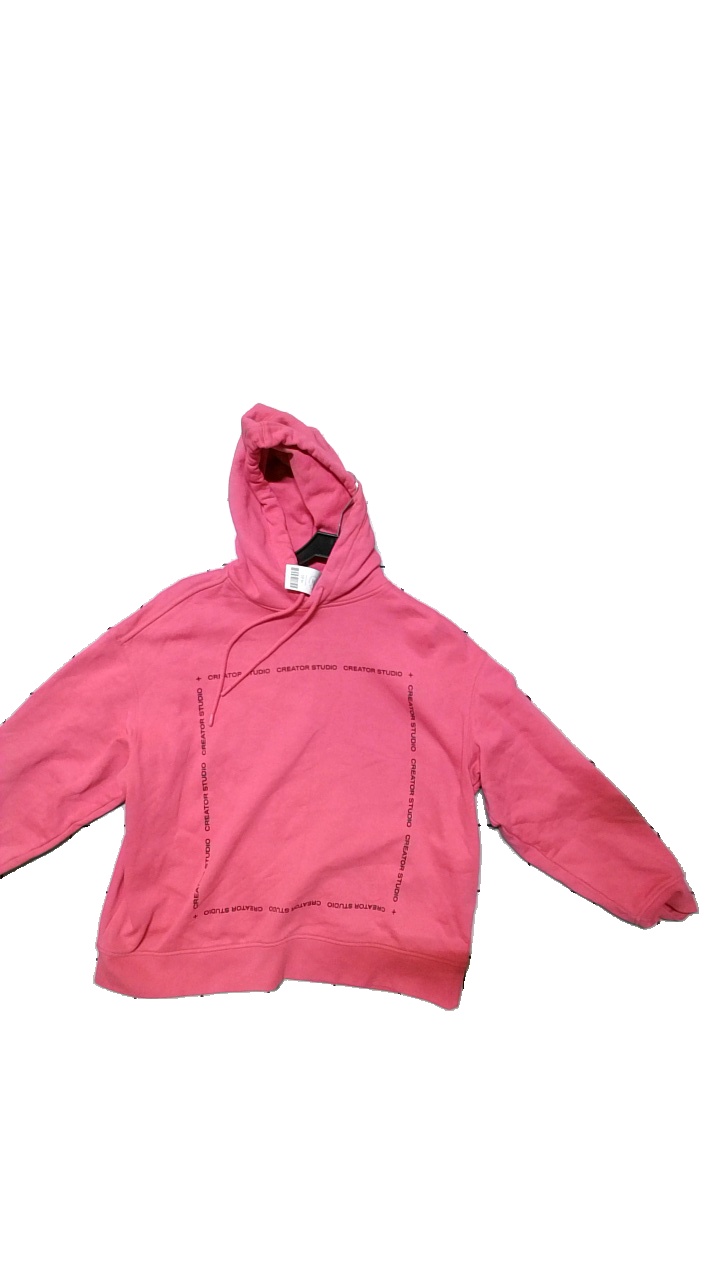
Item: Top (Ladies)
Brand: H&m
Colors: Pink
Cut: Regular
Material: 87% Bomull 13% Polyester
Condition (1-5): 3
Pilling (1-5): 3
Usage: Reuse
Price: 50-100